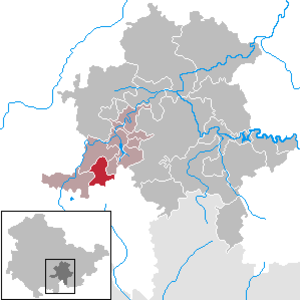
Cursdorf est une municipalité allemande du land de Thuringe, dans l'arrondissement de Saalfeld-Rudolstadt, au centre de l'Allemagne. En 2015, sa population est de 620 habitants.